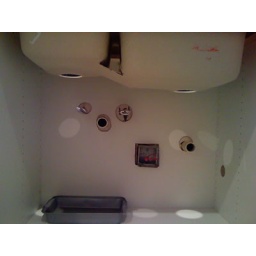
this is what it looks like underneath the new sink inside the new cabinet in the kitchen